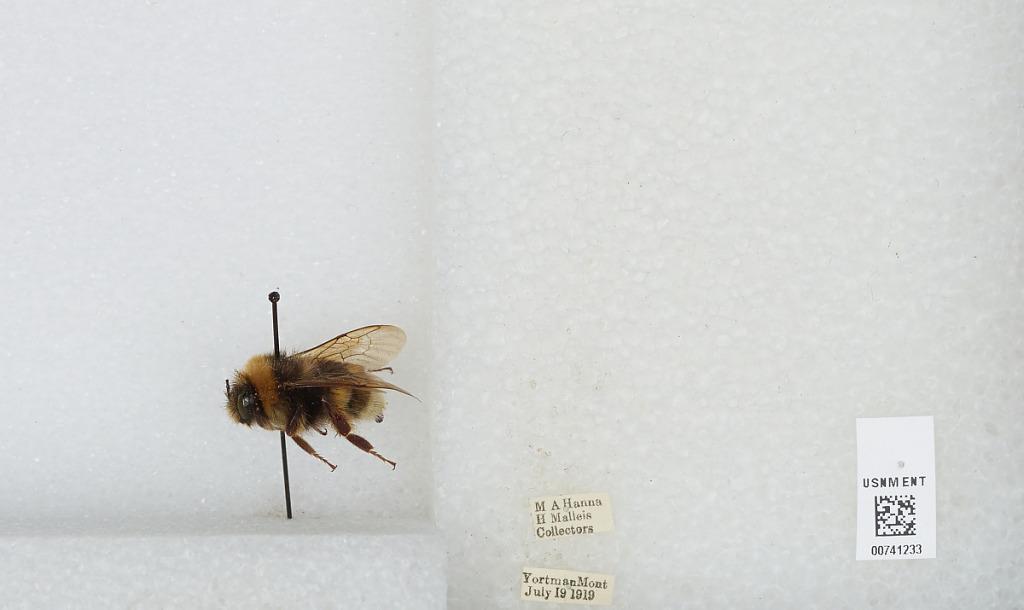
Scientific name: Bombus (Bombus) occidentalis Greene
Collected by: M. Hanna & H. Malleis
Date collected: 1919-7-19
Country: United States
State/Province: Montana
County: Phillips
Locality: Zortman [Yortman]
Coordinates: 47.9178, -108.526